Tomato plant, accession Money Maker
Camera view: vertical (180 deg); turntable rotation: 210 degrees
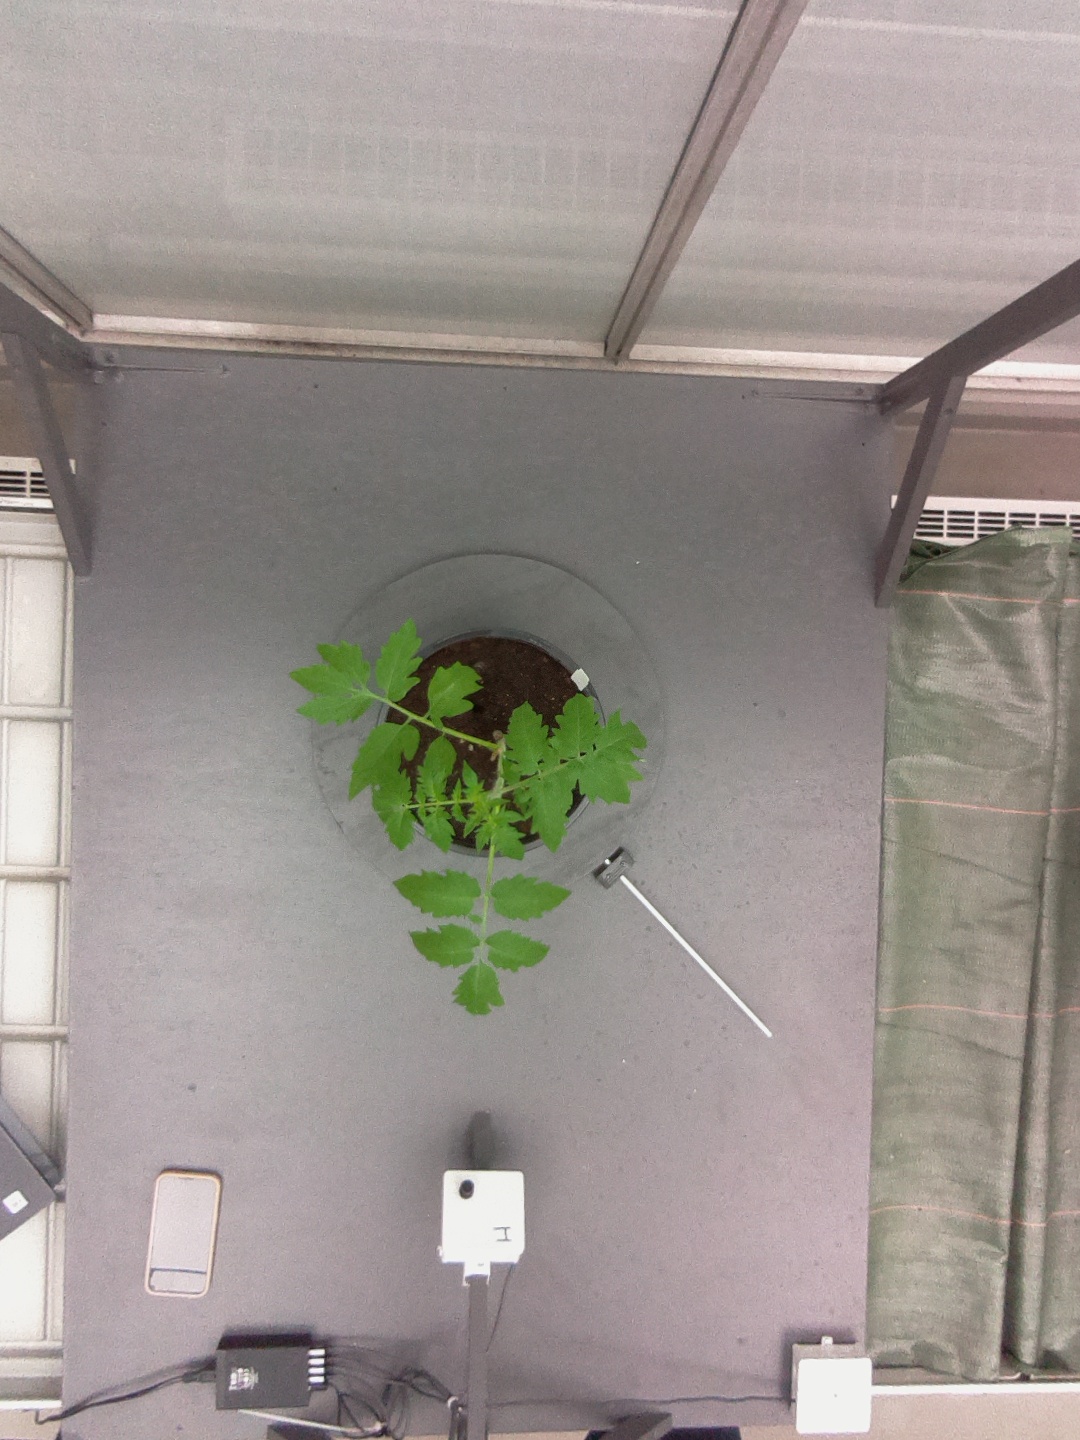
BBCH growth stage 13: 6 of true leaves visible